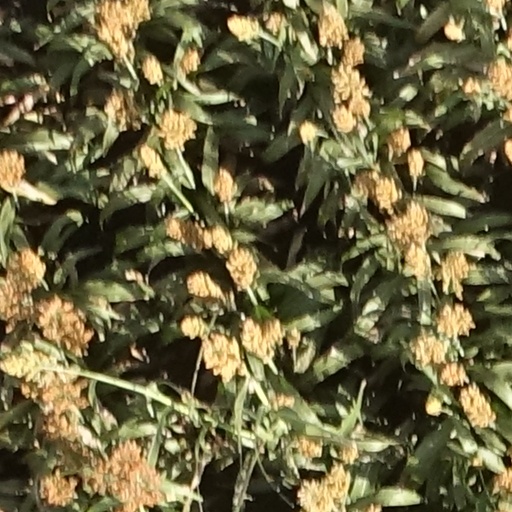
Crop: sorghum